The Grand Maneuver

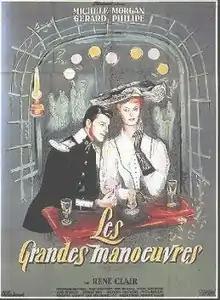
Film poster

The Grand Maneuver is a 1955 French comedy-drama romance film written and directed by René Clair, and starring Michèle Morgan and Gérard Philipe. It was released in the United Kingdom and Ireland as Summer Manoeuvres, and in the United States under the title The Grand Maneuver. It is a romantic comedy-drama set in a French provincial town just before World War I, and it was René Clair's first film to be made in colour.